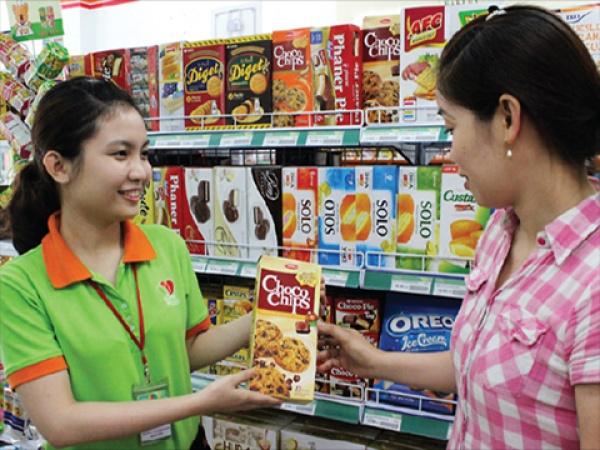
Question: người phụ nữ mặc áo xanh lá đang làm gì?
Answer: đưa hộp bánh cho khách hàng